A City on Mars

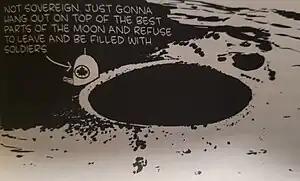
An illustration from the book, portraying a hypothetical Canadian occupation of a peak of eternal light

The book also deals with the ethics of space settlement, including settlements which would deliberately place human lives in jeopardous situations. Some of the hypothetical scenarios discussed involve survival homicide and cannibalism, such as a situation in which food and air must be preserved by killing off some crew members or settlers. Existing precedents for survival homicides, such as "US v. Holmes" and "R v Dudley and Stephens", are discussed alongside the likelihood that space settlements would operate under the laws of whichever nation's citizens were sent.